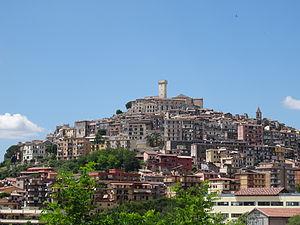
Palombara Sabina est une commune de la ville métropolitaine de Rome Capitale dans le Latium en Italie.